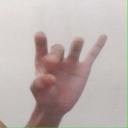
अक्षर: ओ